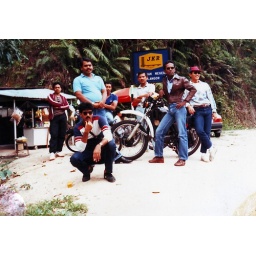
stop over at fraiser hill junction from jeriau water fall